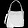
Label: Bag